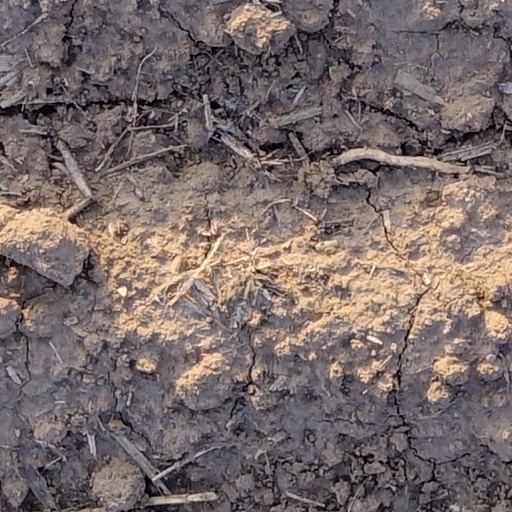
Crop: wheat